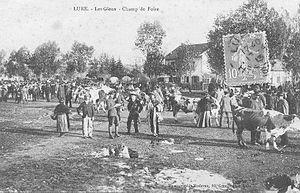
Les Gleux à Lure.
Gleux-lès-Lure est un village imaginaire de l'est de la France, dans le département de la Saône-Supérieure, lieu de naissance du sapeur Camember, héros d'une bande dessinée de Christophe.